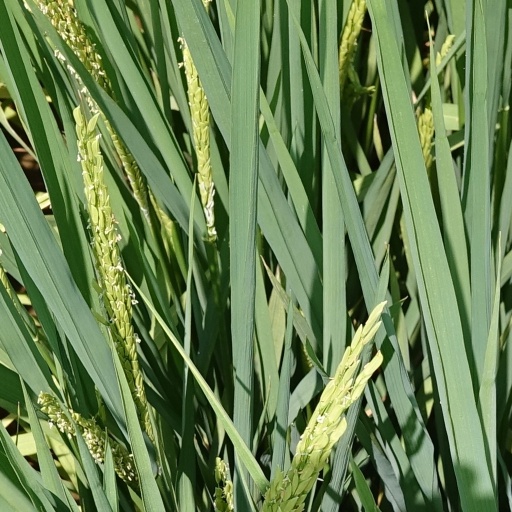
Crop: rice